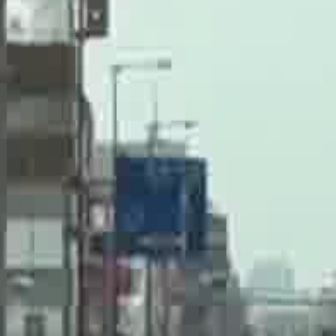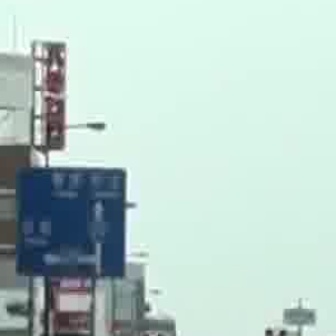
  Please identify the target specified by the bounding box [110,154,202,247] in the first image and locate it in the second image. Return the coordinates in [x_min,y_min,x_max,y_max] format.
Answer: [15,165,125,275]